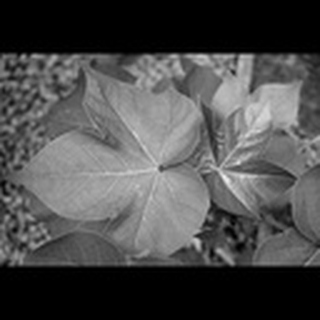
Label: healthy_cotton